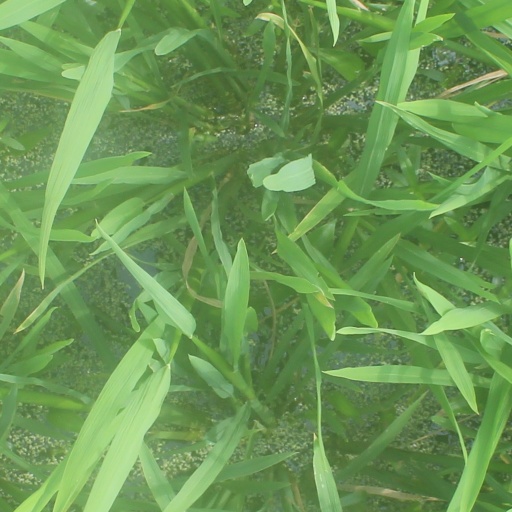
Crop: rice